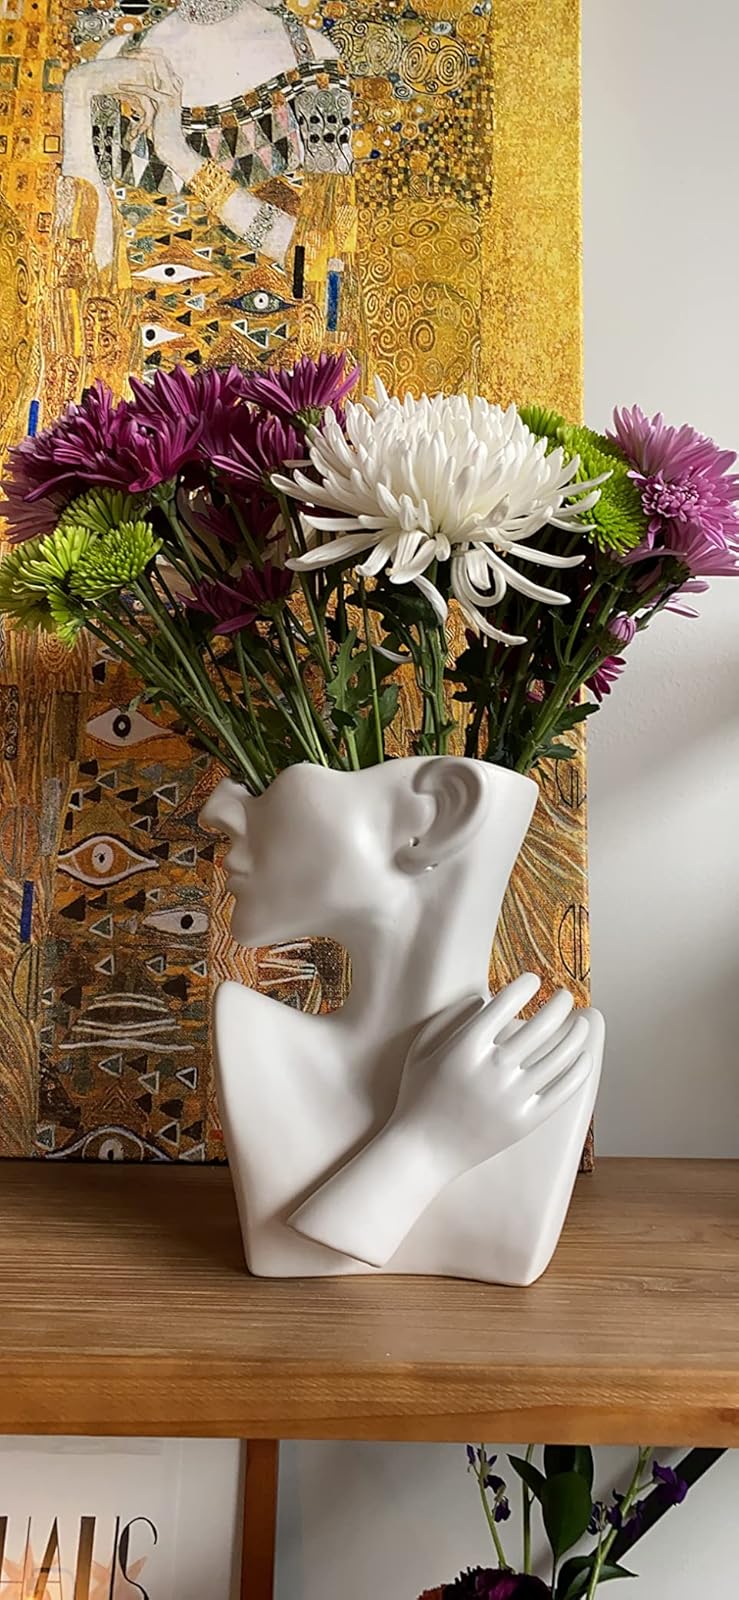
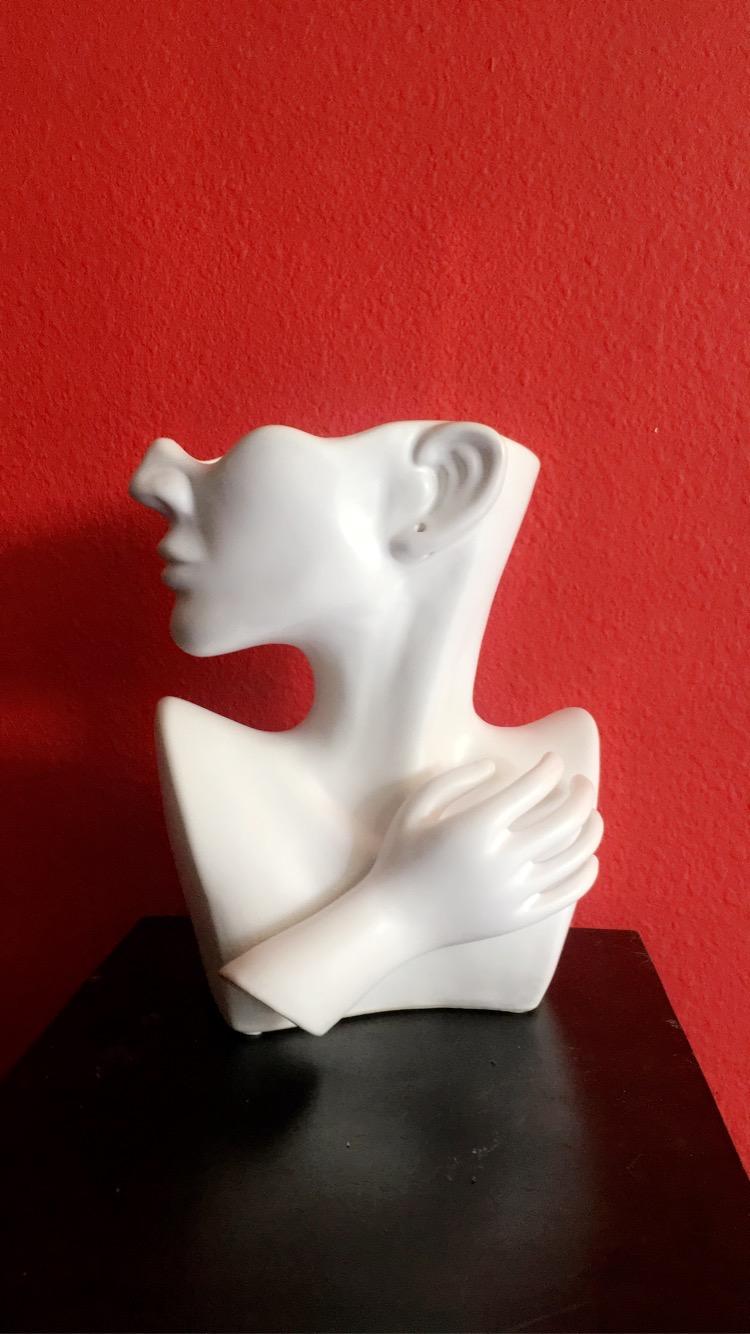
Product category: vase
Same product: yes